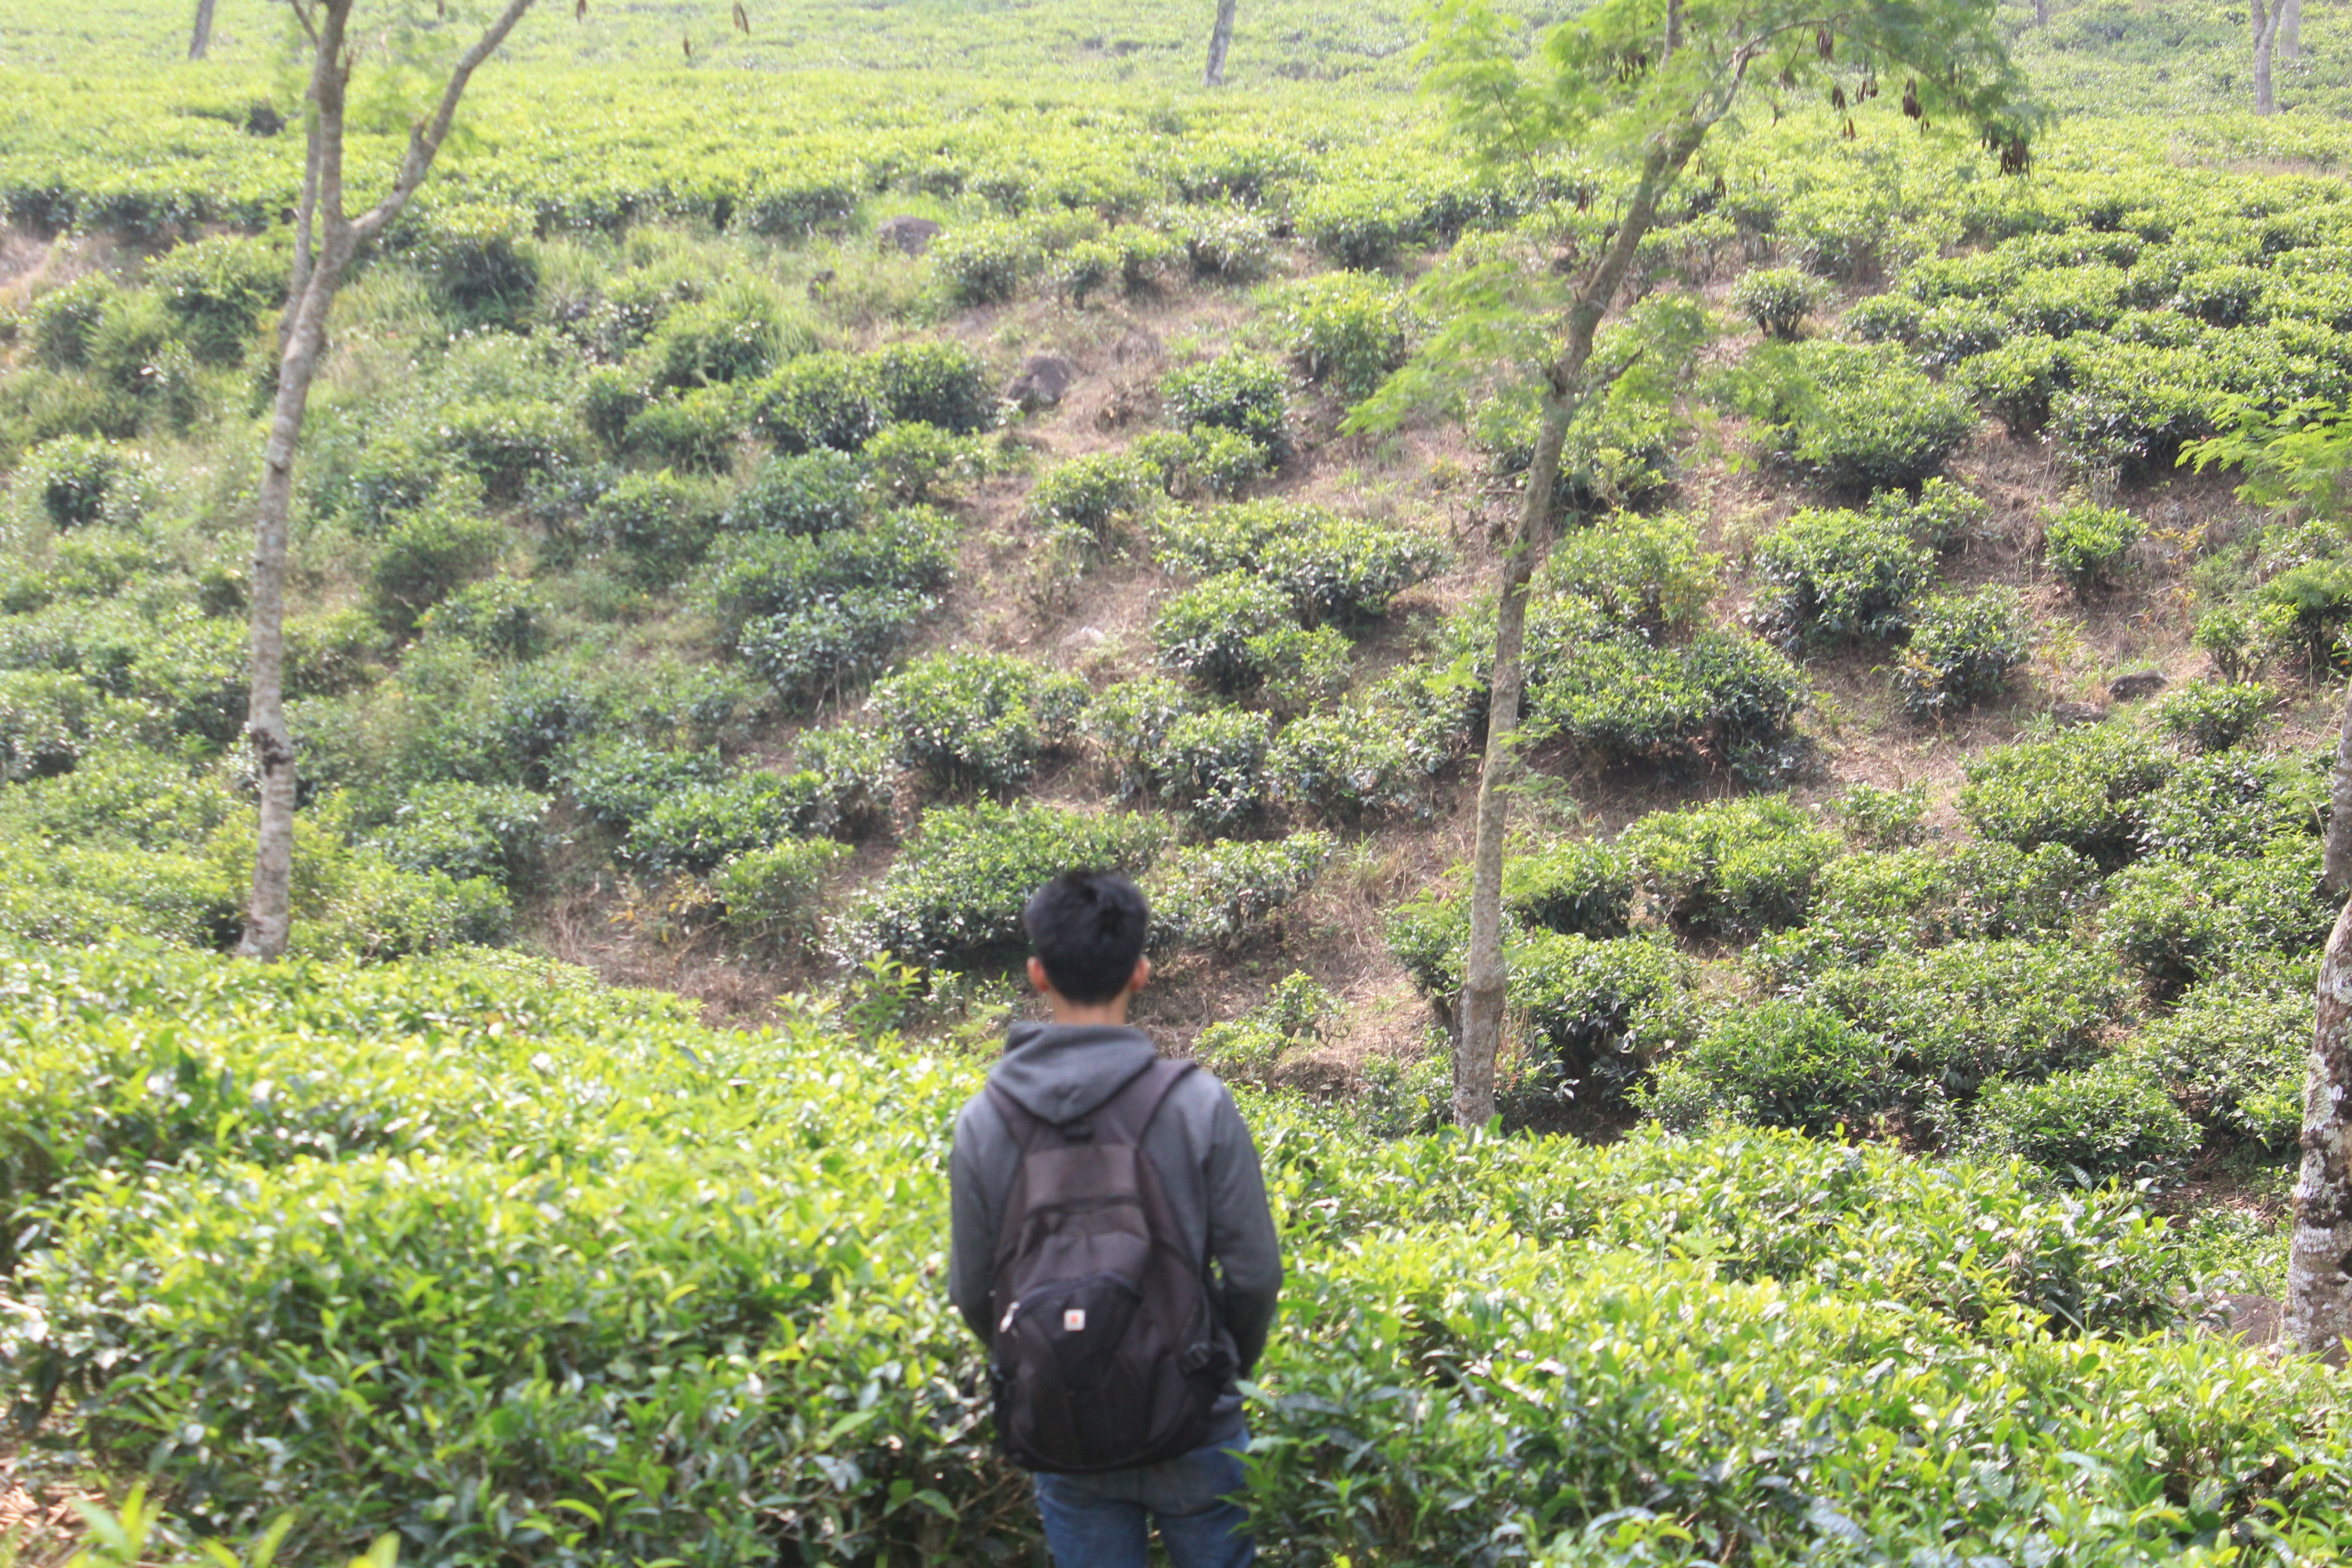
forest, wilderness, walking, adventure, jungle, soil, agriculture, vegetation, rainforest, plantation, habitat, safari, ecosystem, rural area, natural environment